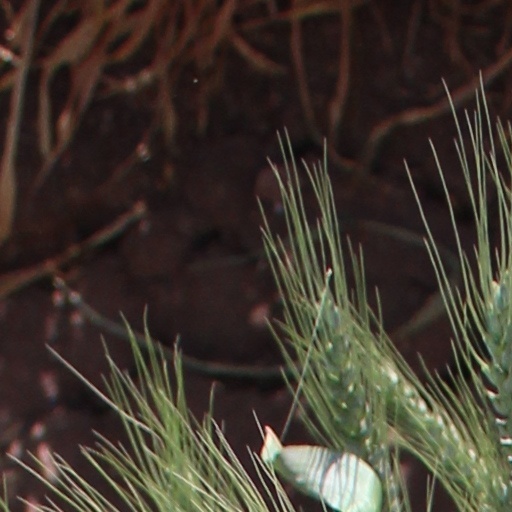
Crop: wheat